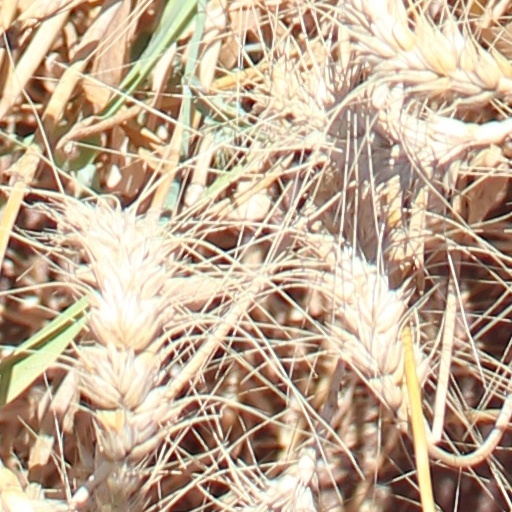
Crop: wheat